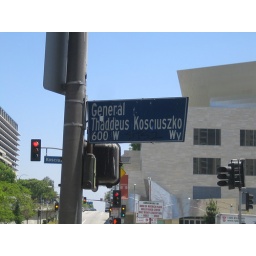
If there's a larger street sign in LA, I'd like to see it.